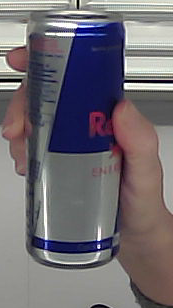
Product: redbull_energydrink